Nick Cassidy

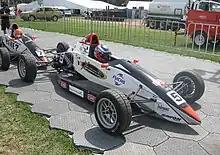
Cassidy placed 14th in the 2011 Australian Formula Ford Championship in a Mygale SJ11a

In 2011, Cassidy began the year for Giles Motorsport, in the Toyota Racing Series. After five podium finishes, he won two of three races on the last race weekend. He was named Rookie of the Year and finished runner-up in the championship to his teammate Mitch Evans.